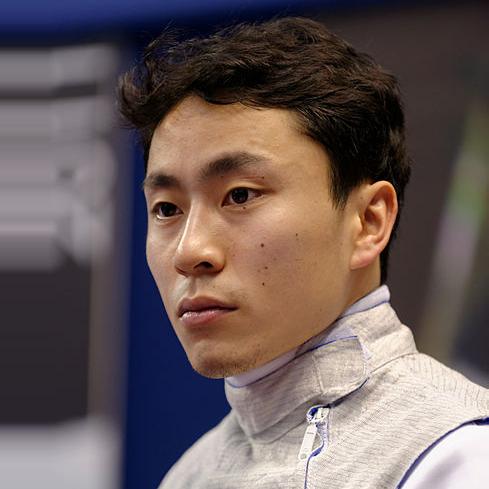
Age: 28